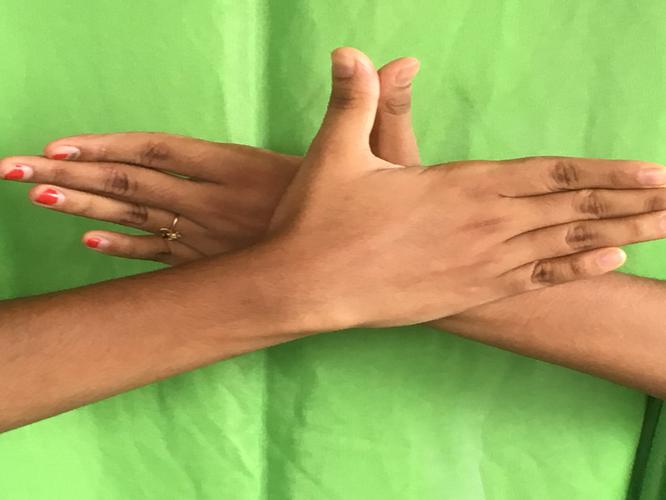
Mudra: Garuda
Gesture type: double_hand